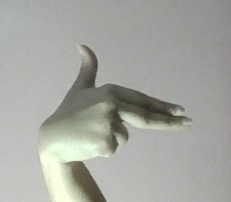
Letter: ghain